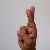
The image shows a hand gesture representing the letter 'R' in Indian Sign Language.